Courts of Ontario

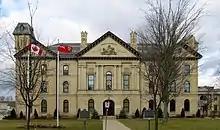
Brant County Court House in Brantford, 2011

Accounts of the Indigenous law governing dispute resolution in the area now called Ontario, Canada, date from the early to mid-17th century. French civil law courts were created in Canada, the colony of New France, in the 17th century, and common law courts were first established in 1764. The territory was then known as the province of Quebec.